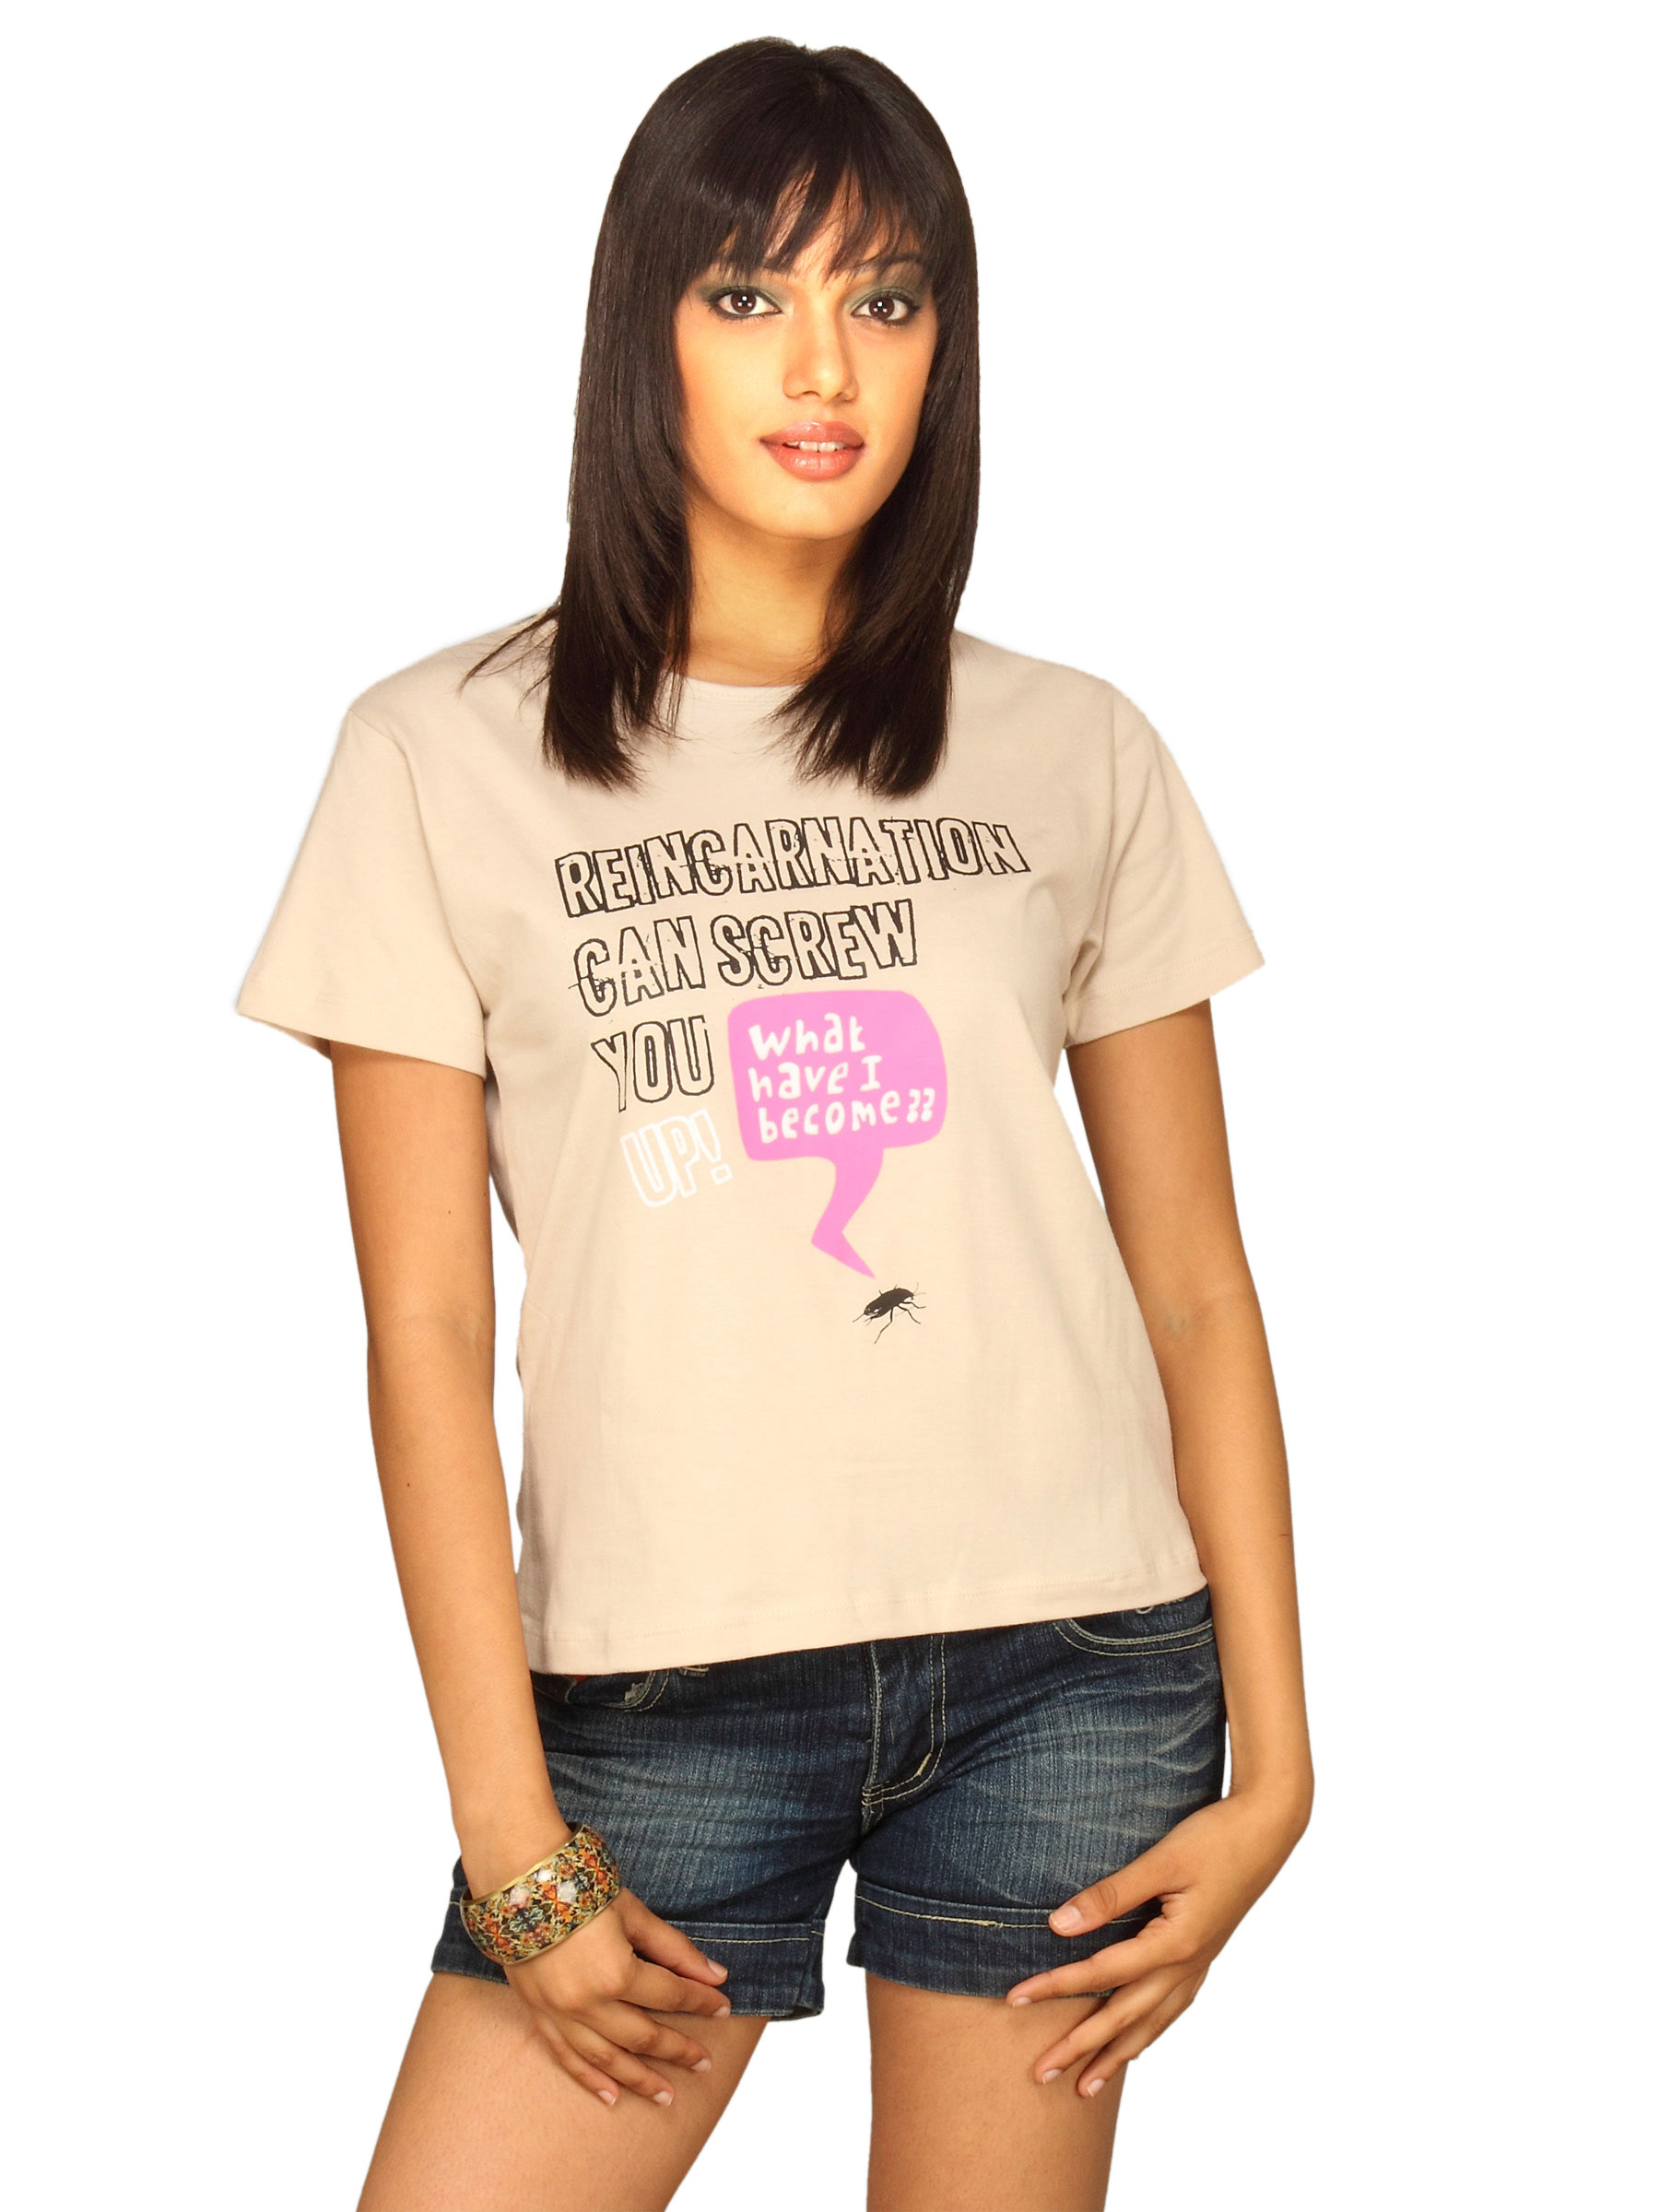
Tantra Women's Re-incarnation Cream T-shirt
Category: Apparel / Topwear / Tshirts
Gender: Women
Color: Cream
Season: Summer 2011
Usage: Casual